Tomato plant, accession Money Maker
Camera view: vertical (180 deg); turntable rotation: 150 degrees
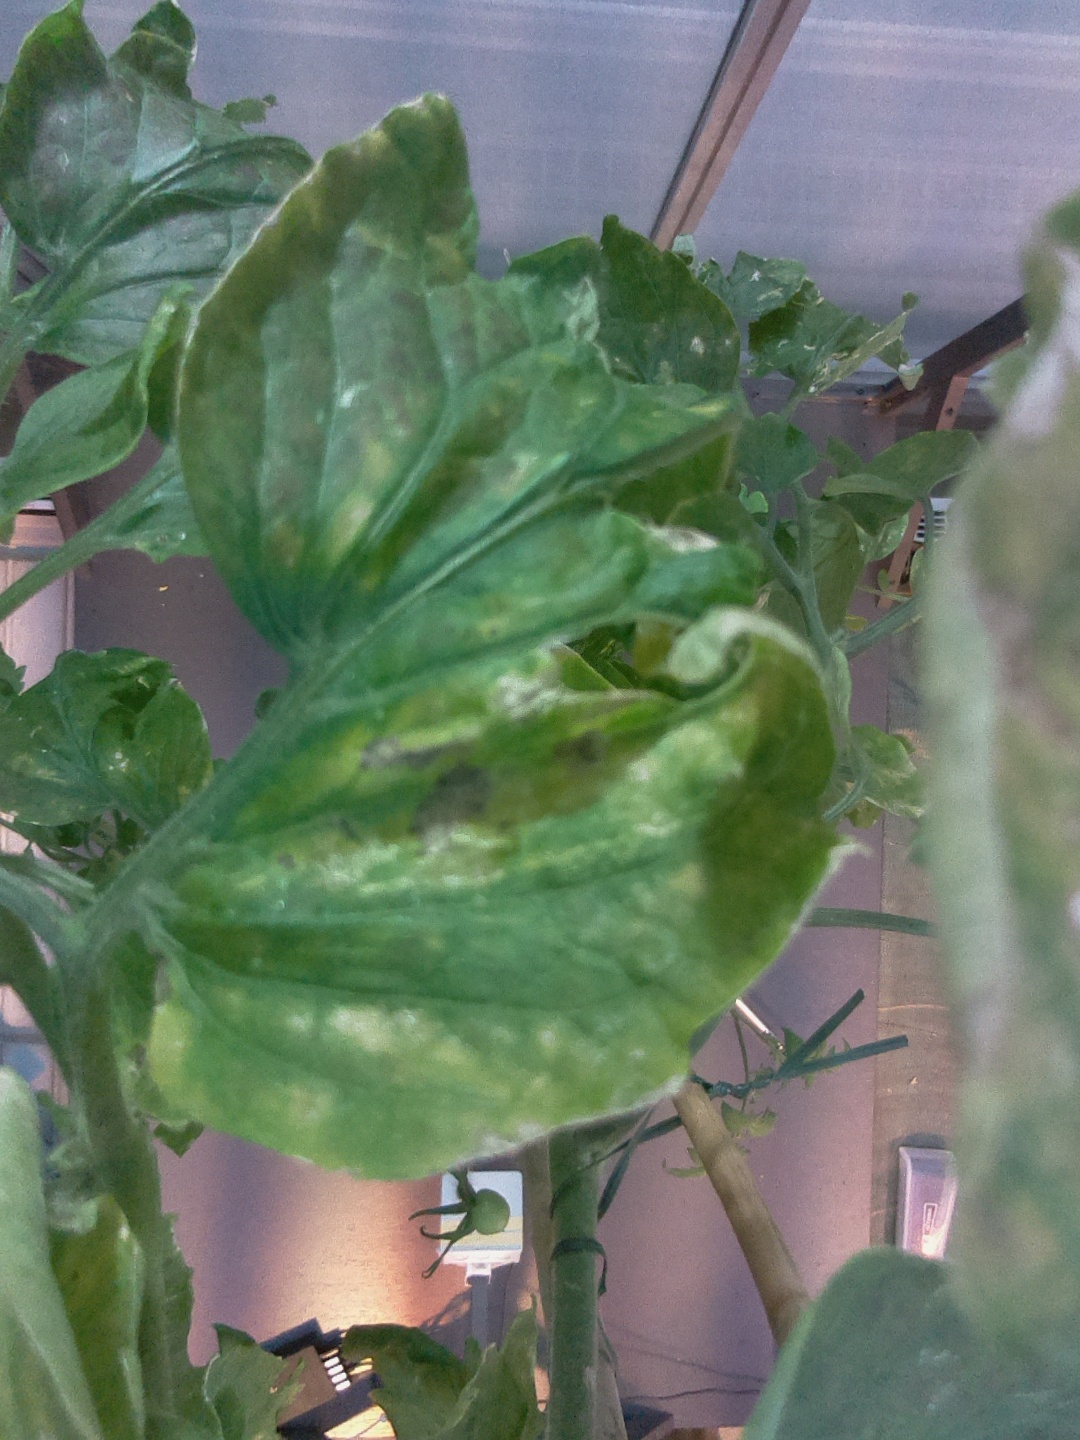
BBCH growth stage 77: 70%-80% of final fruit size